So Long Letty (1920 film)

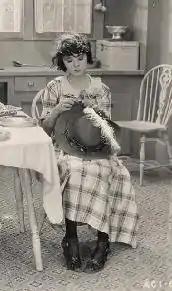

So Long Letty is a 1920 silent American comedy film directed by Al Christie and starring Grace Darmond, T. Roy Barnes, and Colleen Moore. It was an adaptation of a 1916 popular stage comedy musical of the same name that starred Charlotte Greenwood.